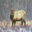
Label: deer